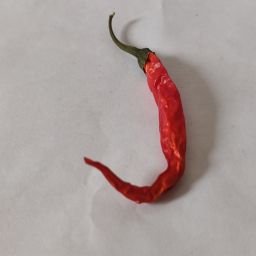
Crop: Chile Pepper
Quality: Dried